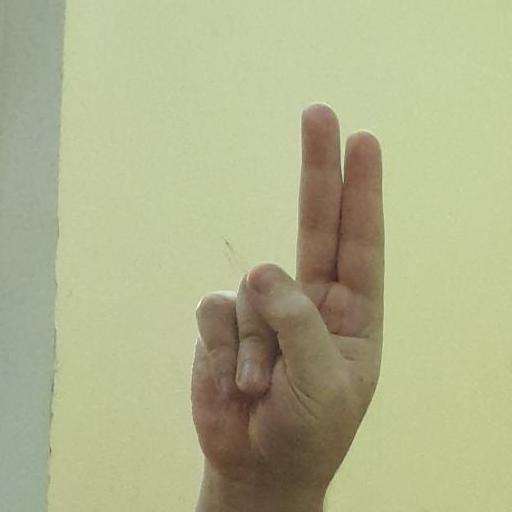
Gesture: two_up